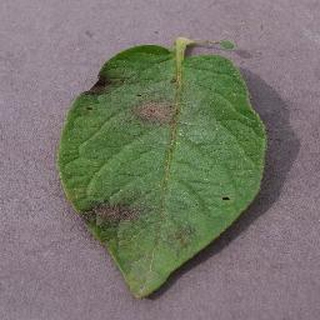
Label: potato_late_blight